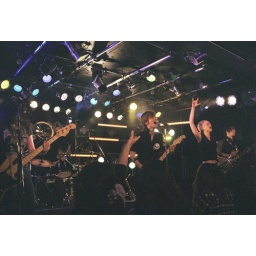
TOKYO WING BAND one-man live in RUIDO Osaka Japan.Every live is passion for music.Five persons band.Home field is Tokyo Japan.